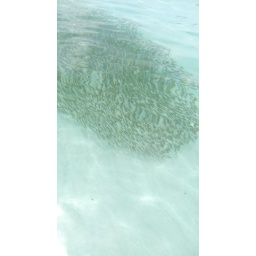
Swimming with schools of fish on our beach outside our house in Boracay